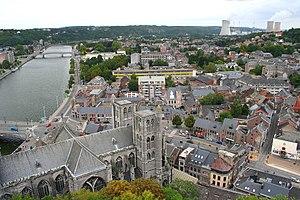
Huy (Belgique), la chollégiale Notre-Dame (XIVe siècle), la Meuse et les toits de la ville.